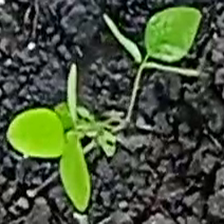
Weed species: Asian_Pigeonwings_(Clitoria Ternatea)